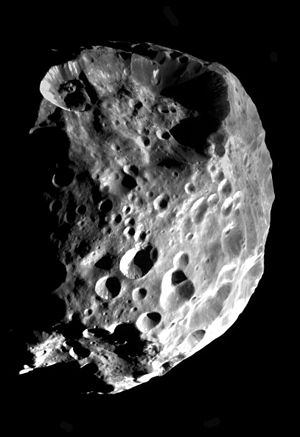
Phoebe (måne)
Phoebe set fra rumsonden Cassini
Phoebe set fra rumsonden Cassini
Phoebe er planeten Saturns niendestørste måne: Den blev opdaget af William Henry Pickering den 17. marts 1899 på nogle fotografiske plader som DeLisle Stewart havde optaget i Chile den 16. august året før. Phoebe er den første måne der på den måde blev fotograferet før den blev opdaget: Alle de måner man kendte indtil da, var blevet opdaget ved at et menneskeligt øje så på dem direkte gennem en kikkert.